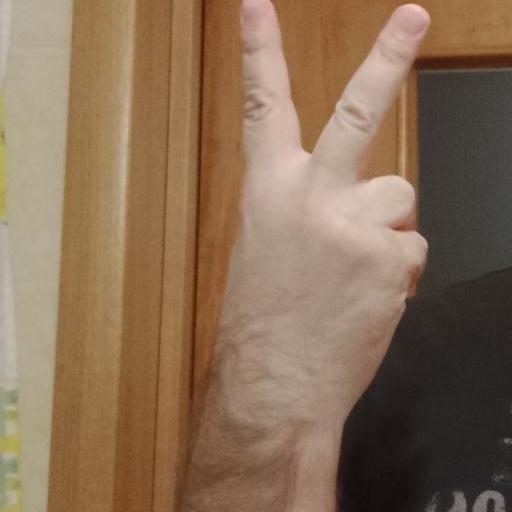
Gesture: peace_inverted